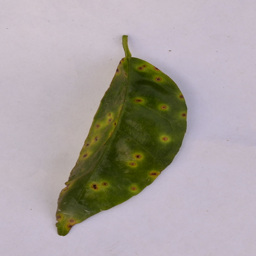
Plant part: leaf
Disease: canker